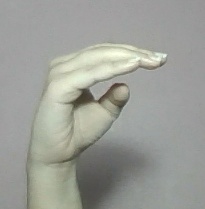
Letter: jeem